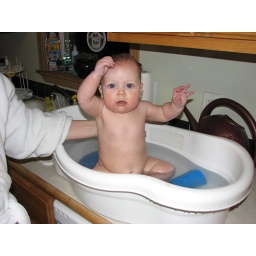
First time sitting up in the big baby tub